Dakotaraptor

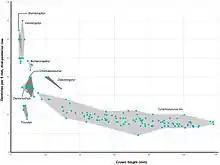
Graph comparing tooth dimensions of "Dakotaraptor" with those of other theropods

"Dakotaraptor" was placed in Dromaeosauridae. A cladistic analysis showed that it was the sister taxa of "Dromaeosaurus". They again formed a clade with "Utahraptor", of which clade "Achillobator" was the direct side branch. Despite being related to other large dromaeosaurids, "Dakotaraptor" was suggested to represent a separate fourth instance of dromaeosaurid size increase, besides "Deinonychus", "Unenlagia", and the "Achillobator" plus "Utahraptor" clade.